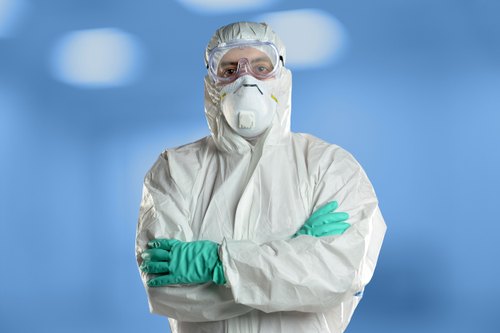
Objects detected:
Gloves
Gloves
Mask
Goggles
Coverall